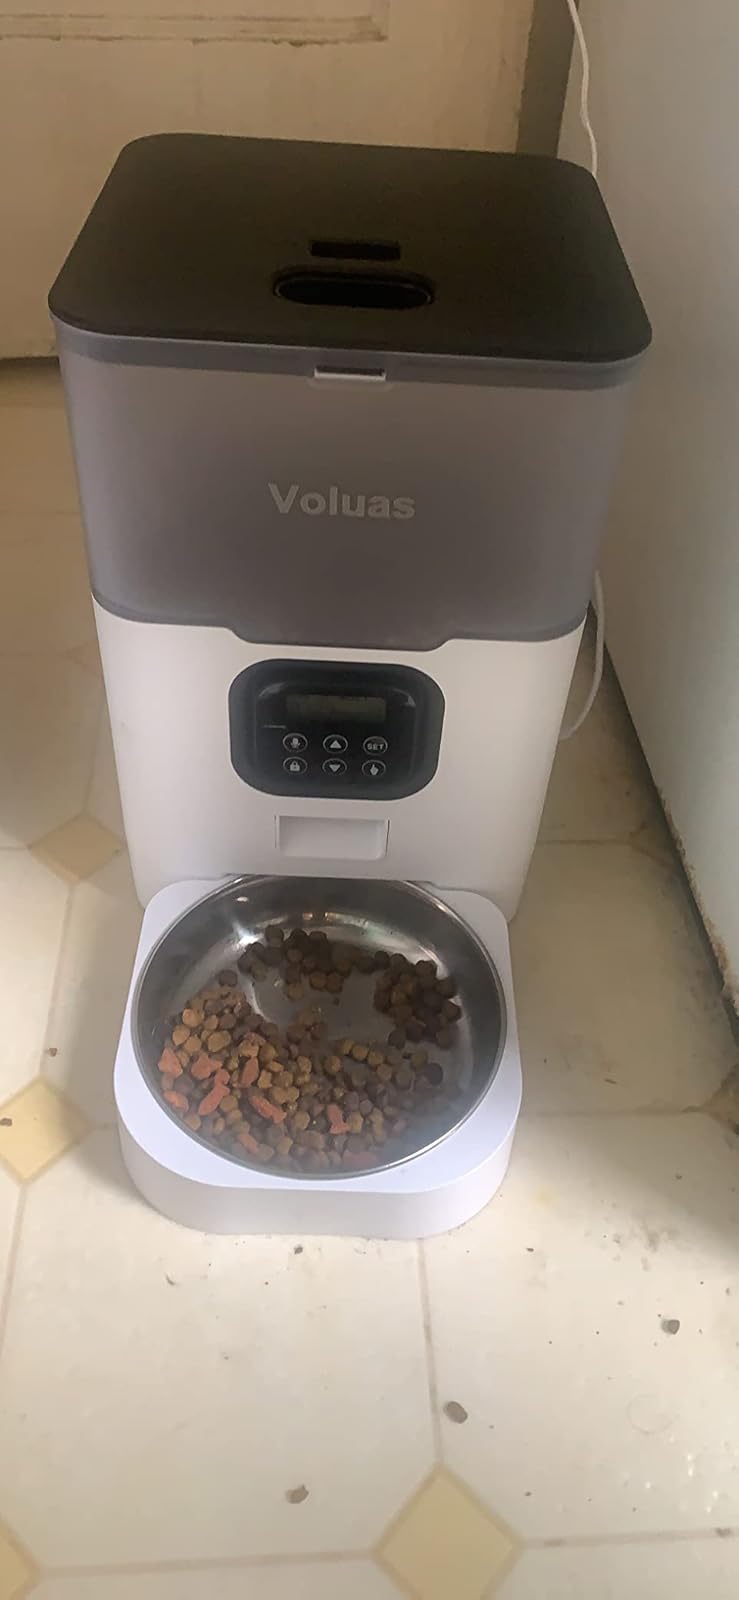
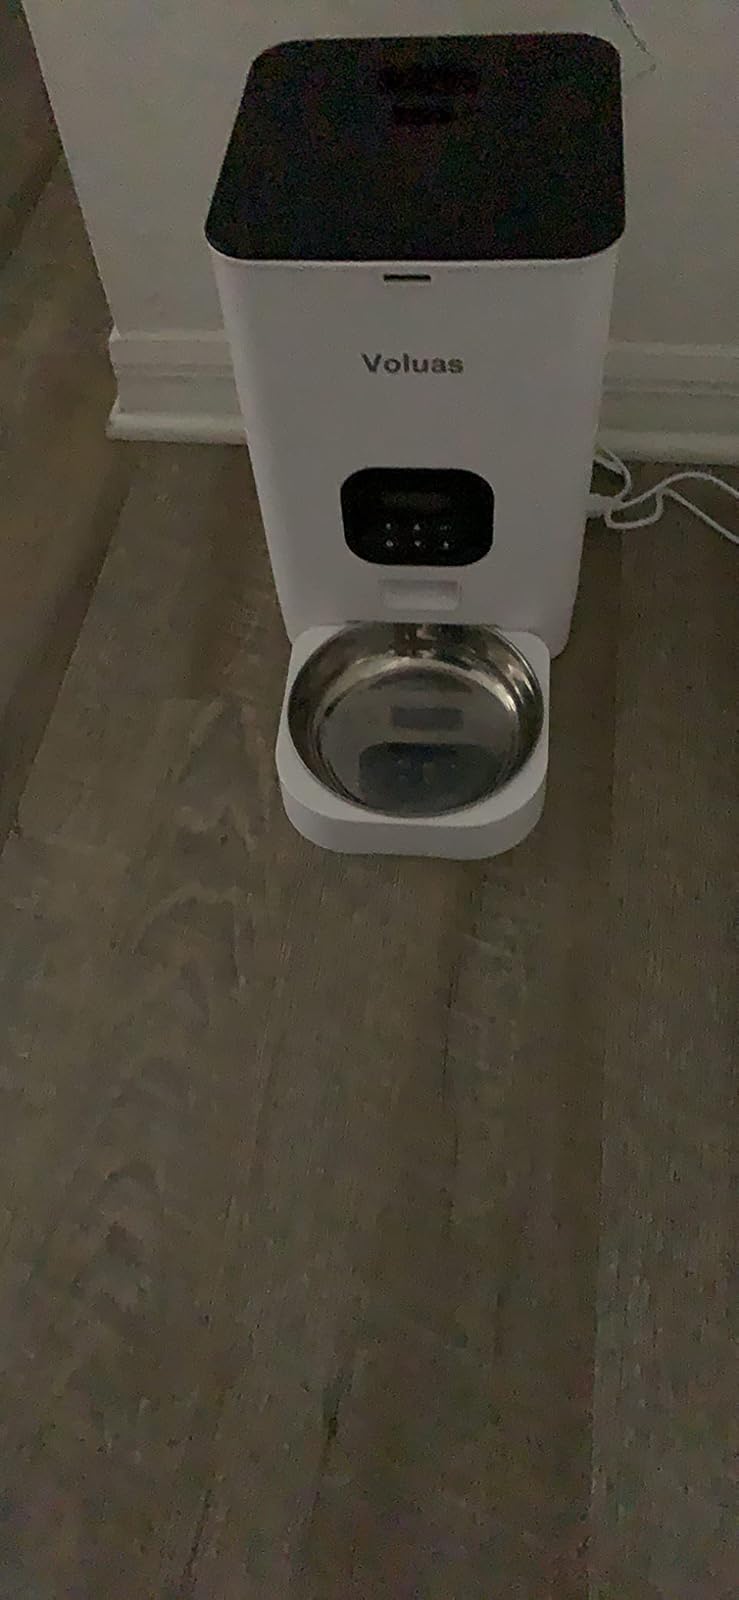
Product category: items_feeder
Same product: no